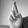
ASL letter: R